Fox Sports (Latin America & Brazil)

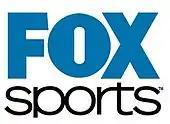
Fox Sports logo, used from 2009 to 2012.

The network was launched in 1996 as Prime Deportiva, under the ownership of Liberty Media. Prior to its launch, on October 31, 1995, News Corporation acquired a 50% ownership interest in Liberty's Prime Network group and its international networks (including sister channels Premier Sports and Prime Sports Asia) as part of an expansion of its Fox Sports properties in the Americas. In 1996, the channel was rebranded as Fox Sports Américas, later shortened to Fox Sports in 1999. In 2002, Hicks, Muse, Tate and Furst, a Dallas private equity firm, Liberty Media Corp and News Corp created a holding company (Fox Pan American Sports) to jointly operate FOX Sports Latin America. News Corp owned approximately 38% interest. Liberty later exited leaving HMTF and News Corp as co-owners of the cable network. News Corp purchased the ownership rights from HMTF of FOX Sports en Espanol and rebranded as FOX Deportes in 2010. News Corp purchased the remaining ownership rights for the holding company from HMTF and fully owned the FOX Sports Latin America cable network in 2011.